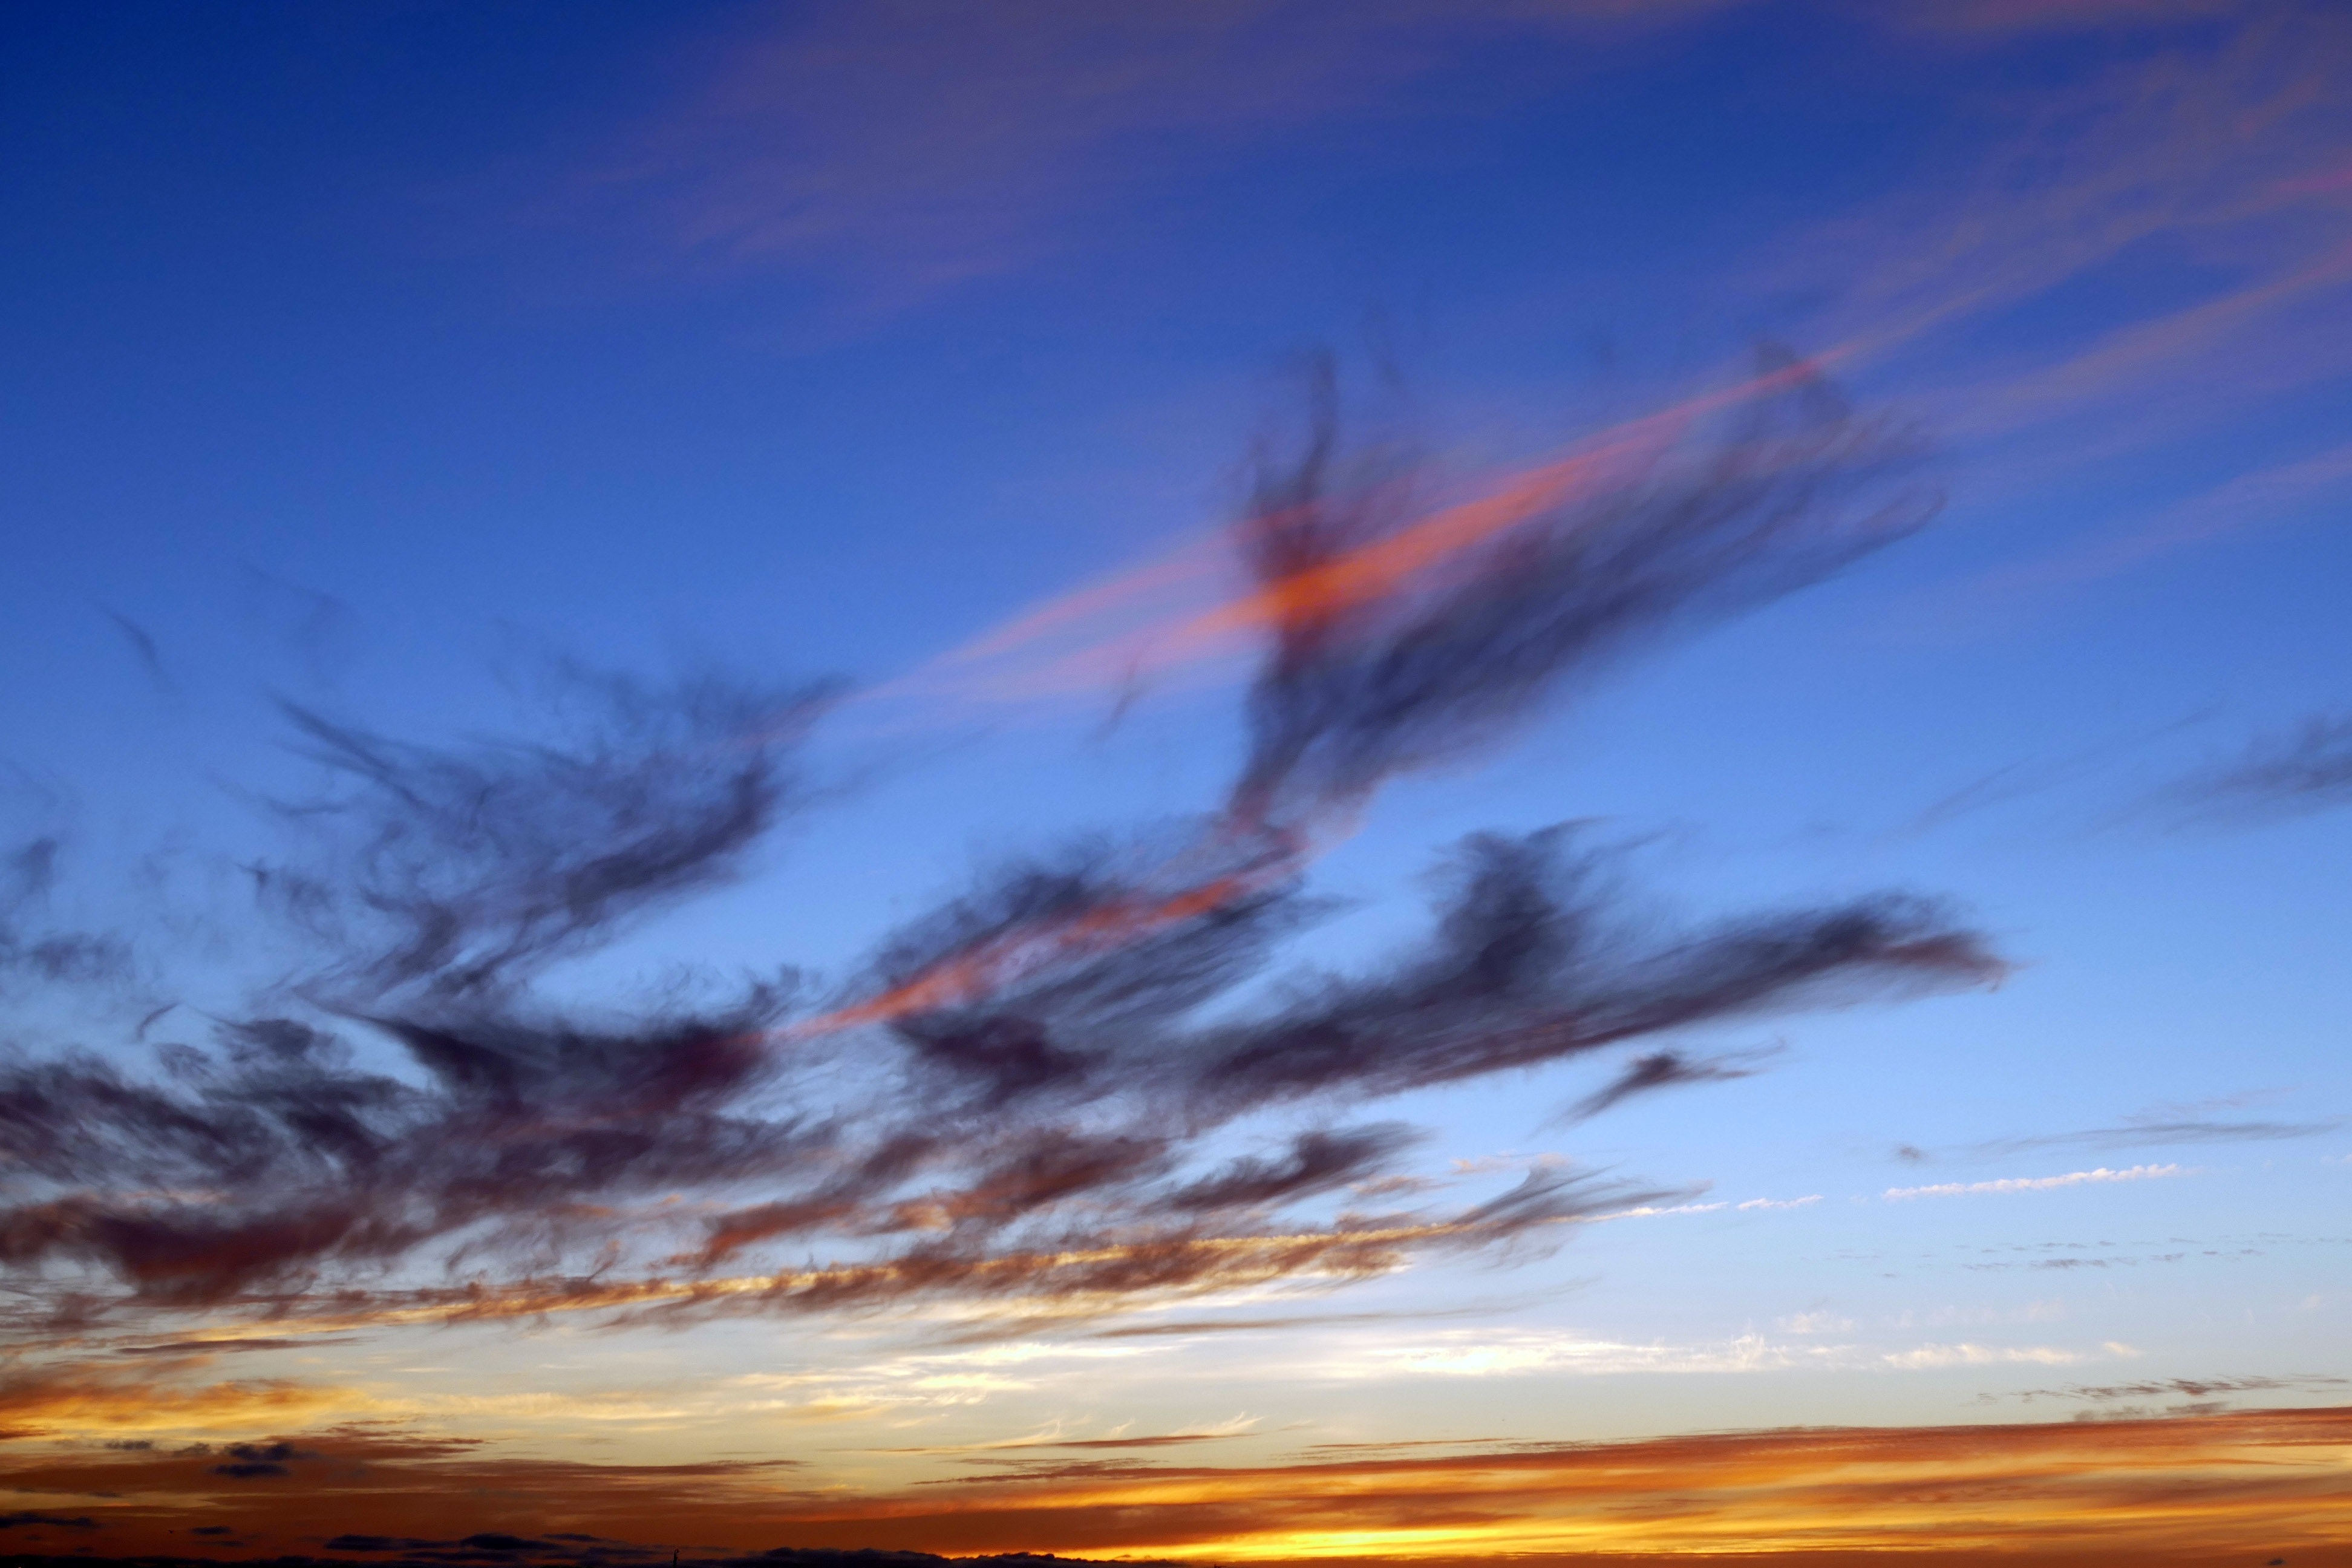
sky, cloud, afterglow, horizon, nature, sunset, daytime, blue, sunrise, evening, atmosphere, dusk, red sky at morning, natural landscape, morning, atmospheric phenomenon, orange, dawn, ecoregion, calm, tree, landscape, sunlight, meteorological phenomenon, cumulus, plain, sea, photography, geological phenomenon, wind, road, ocean, celestial event